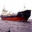
Label: ship